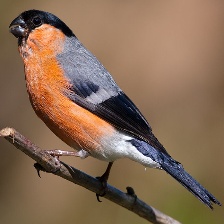
Species: EURASIAN BULLFINCH
Scientific name: PYRRHULA PYRRHULA